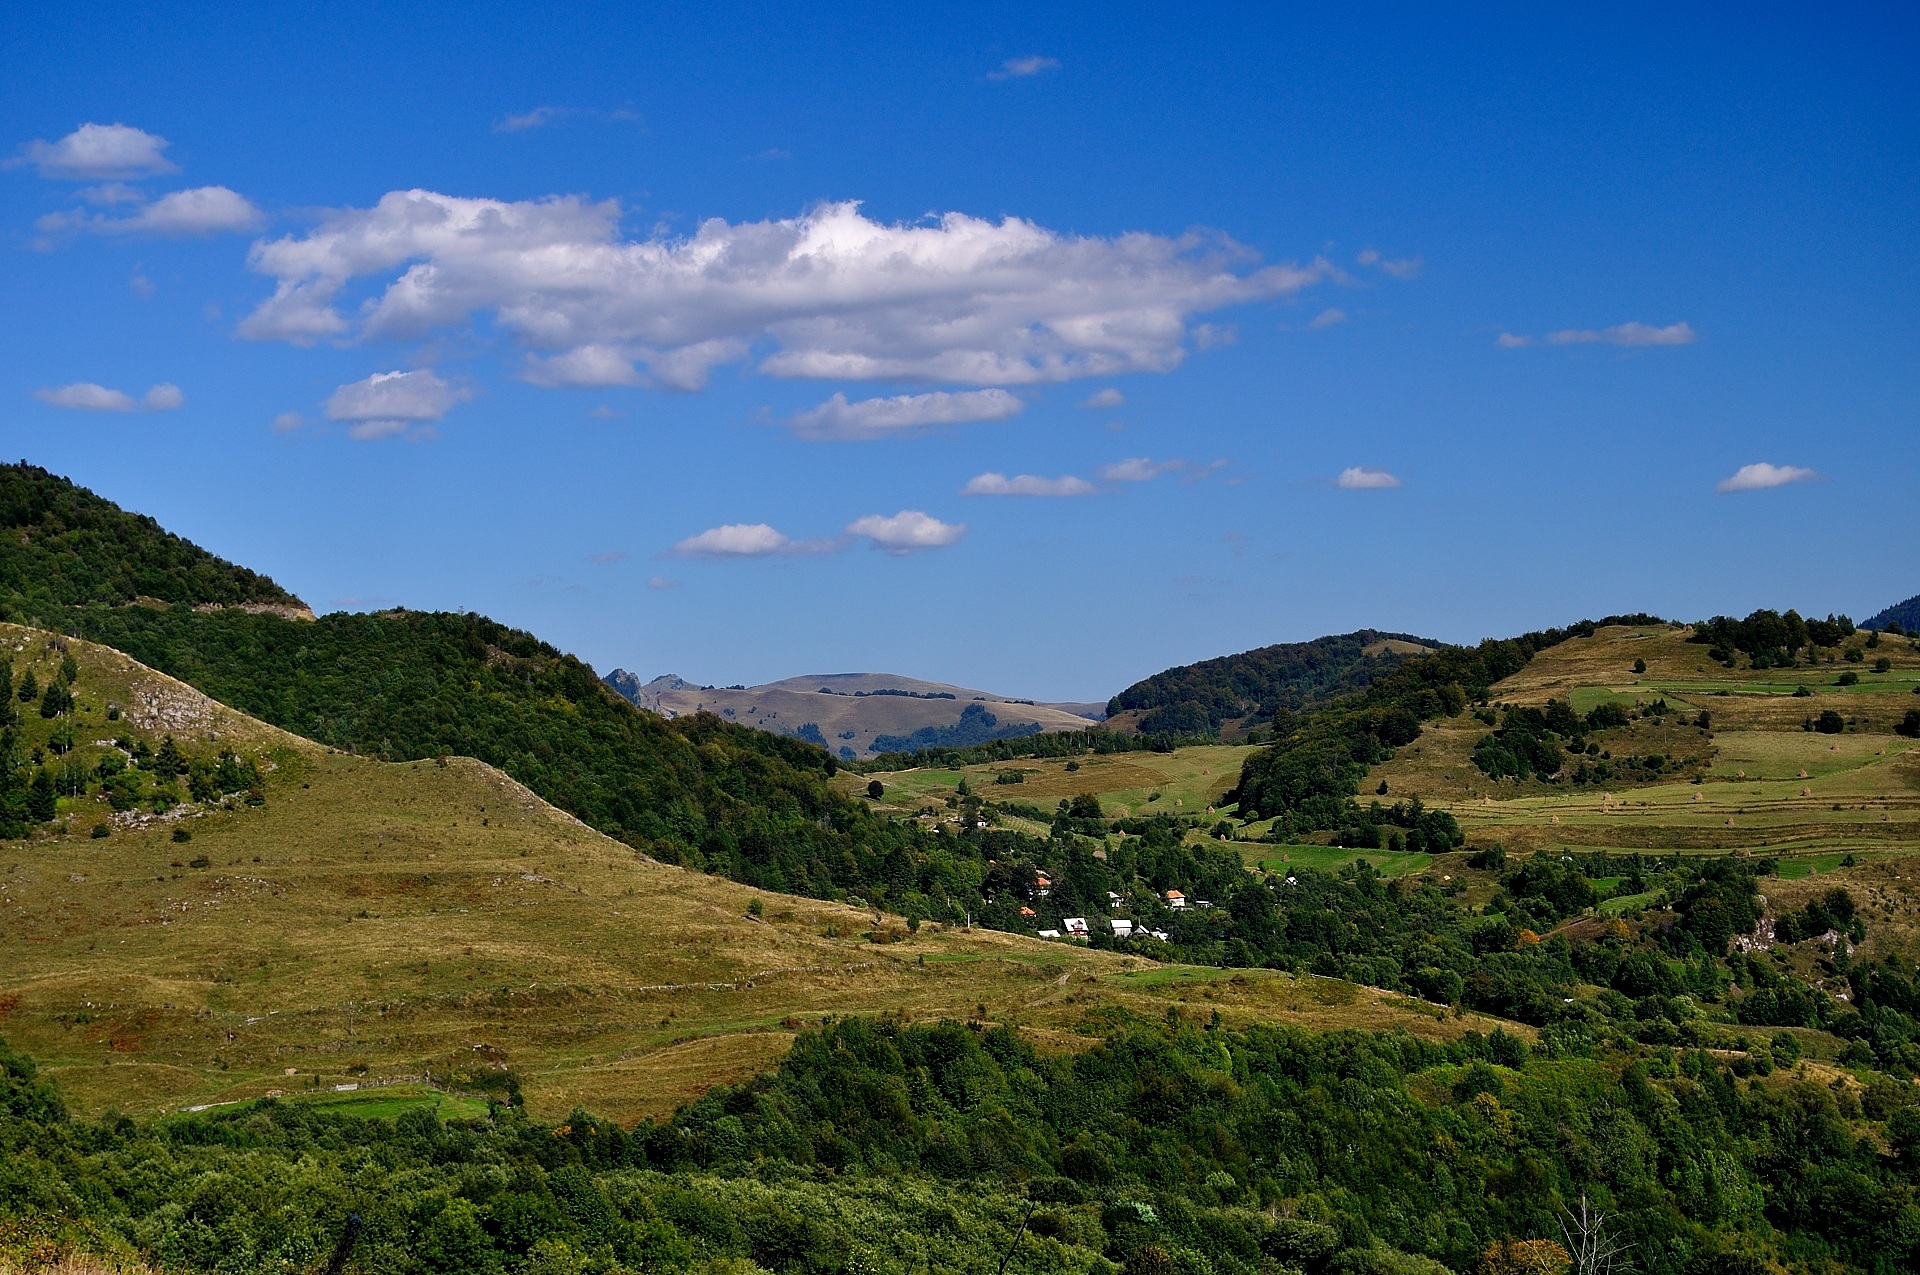
landscape, nature, forest, grass, outdoor, mountain, cloud, sky, field, meadow, countryside, hill, valley, land, mountain range, country, summer, travel, rural, green, scenic, blue, tourism, highland, ridge, grassland, plateau, beauty, beautiful, fell, loch, ecosystem, rural area, landform, natural environment, geographical feature, mountainous landforms